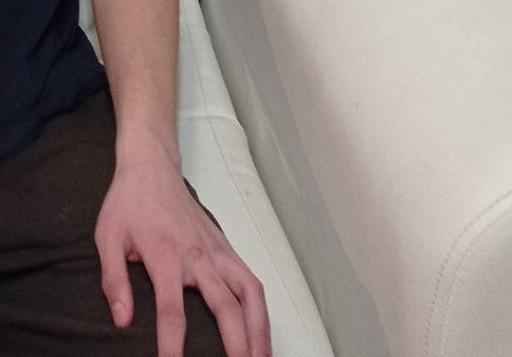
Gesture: no_gesture